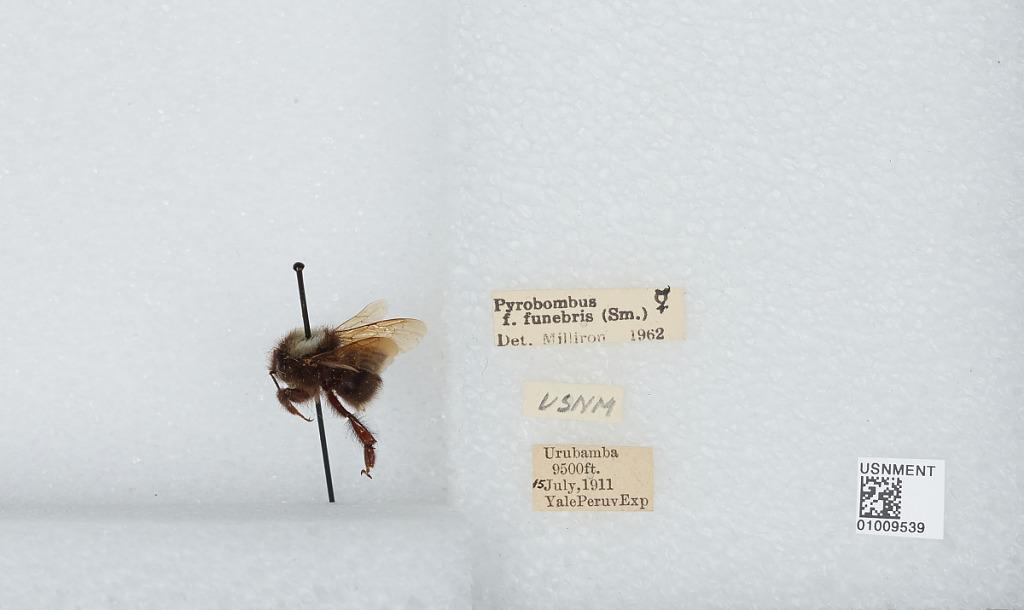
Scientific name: Bombus (Funebribombus) funebris funebris Smith
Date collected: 1911-7-15
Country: Peru
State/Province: Cusco
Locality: Urubamba
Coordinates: -13.3042, -72.1167
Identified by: Milliron